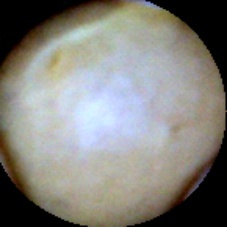
Label: Intact